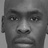
Emotion: neutral